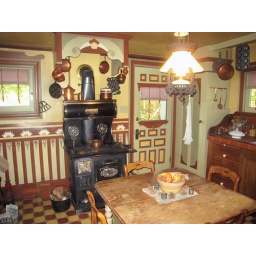
Homestead kitchen in main house